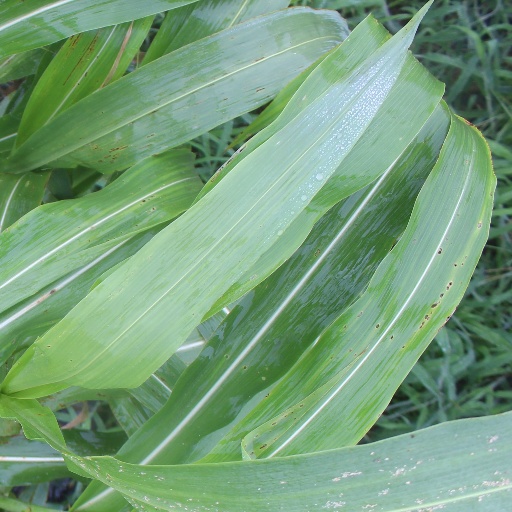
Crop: sorghum